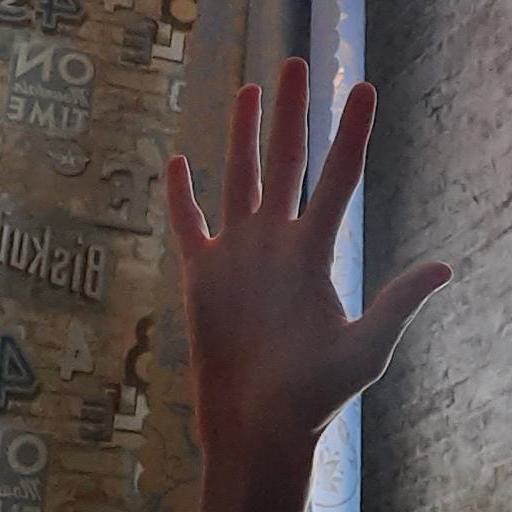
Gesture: palm